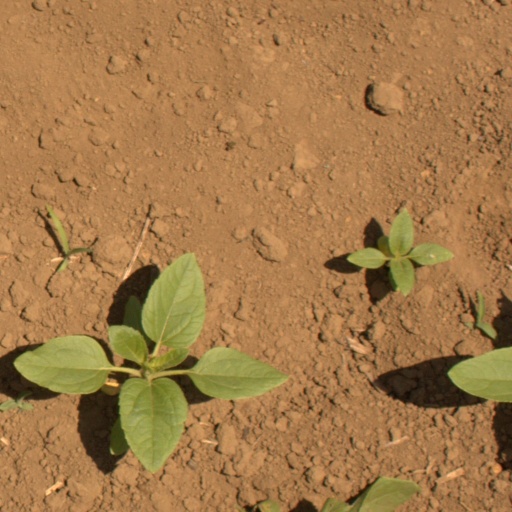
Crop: Jerusalem artichoke